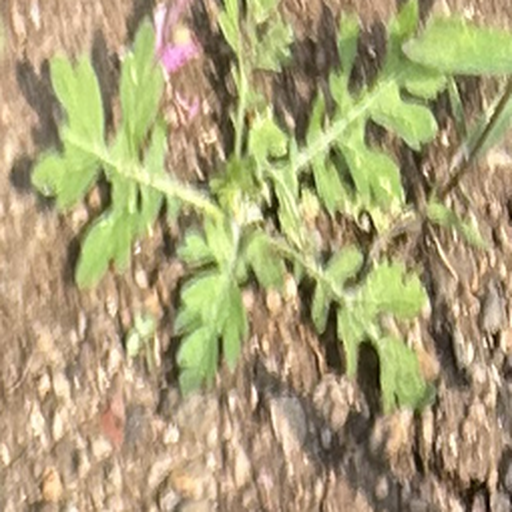
Weed species: Gajar_gavat_(Parthenium hysterophorus)